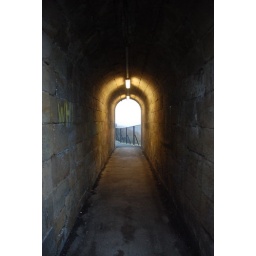
Looking through a tunnel under a road bridge crossing the River Lune on edge of Lancaster